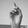
ASL letter: D